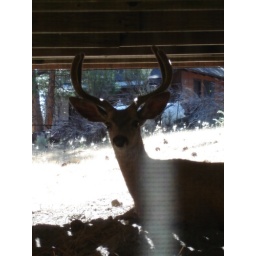
Deer keeping cool under the deck - taken from bedroom window that looks out under the deck